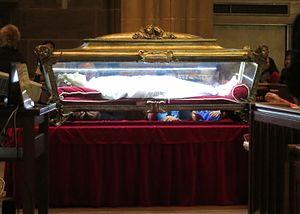
Sainte Maria Goretti est une jeune fille italienne, qui fut assassinée par un voisin qui voulait abuser d’elle. Son martyre fut reconnu par l'Église catholique, qui la vénère comme sainte depuis 1950.